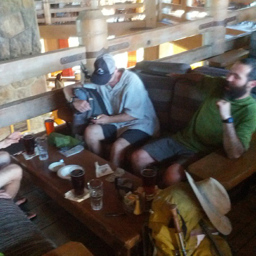
Several people sitting around together eating and drinking at a venue.
Blurry photograph of travelers enjoying a beer together
Two men sit together as they have a drink
people siting on a couch with a table full of food
A couple of men sitting on a couch together in front of a table.